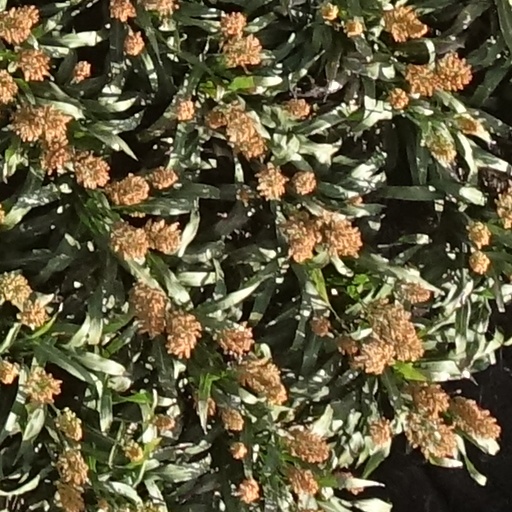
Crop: sorghum